Electronics Technology and Devices Laboratory

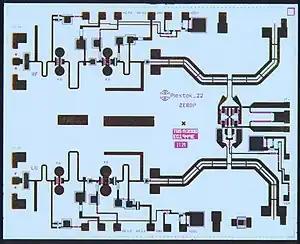
A gallium arsenide MMIC.

The initiatives behind the MIMIC Program emerged following deliberations within the DoD surrounding the production of a new missile guidance system for the Army’s Multiple Launch Rocket System Terminal Guidance Warhead program. During the early 1970s, the Ballistic Research Laboratory, with funding from the U.S. Army Missile Command (MICOM), contracted Sperry Microwave to develop a millimeter-wave homing seeker that used radar to search and track targets. By 1983, Sperry Microwave demonstrated 5-mm seeker heads but reported that the radio frequency (RF) components and the antenna assembly represented 79.9 percent of the unit production cost of the front end of the radar system. The company concluded that adopting a fully integrated RF component design approach instead of relying on discrete components for the front end would reduce the number of parts and significantly lower costs. In order to make the introduction of monolithic millimeter and microwave integrated circuits possible, however, Sperry Microwave required a DoD investment of $8 to $10 million over a 5- to 8-year period to fund new facilities, research, design tools, and manufacturing processes.